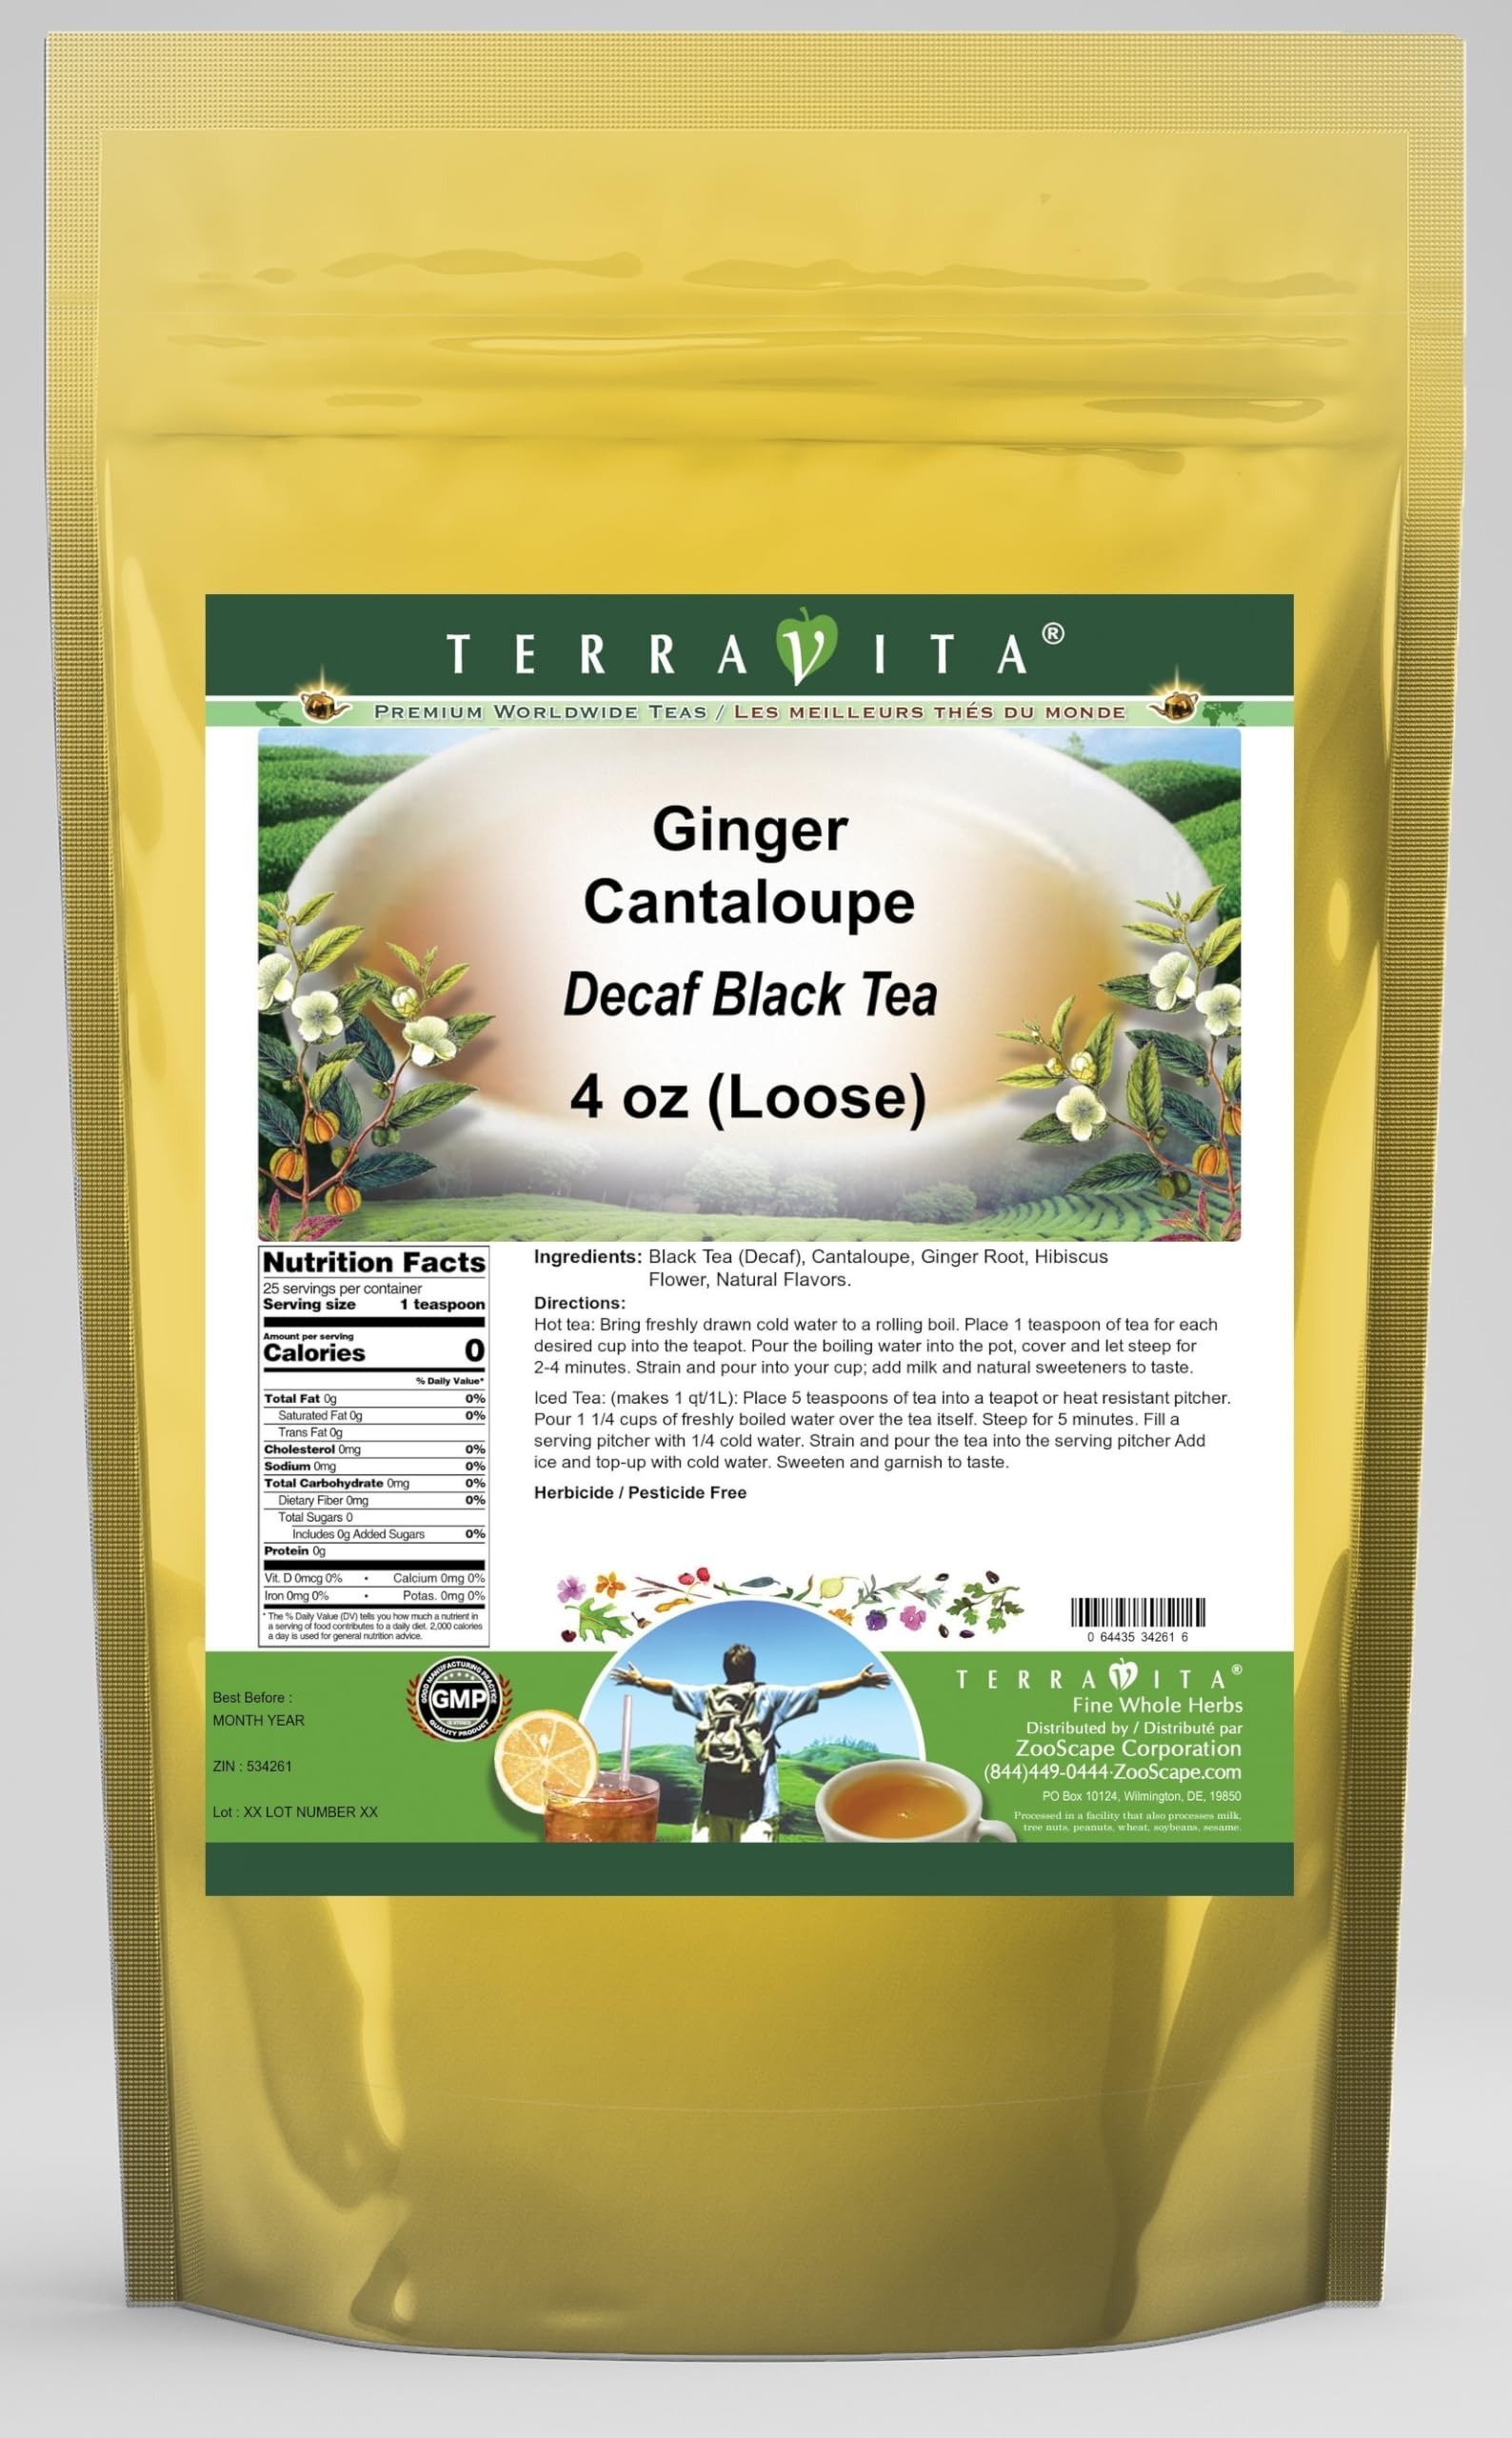
Item Name: Ginger Cantaloupe Decaf Black Tea (Loose) (4 oz, ZIN: 534261) - 2 Pack
Bullet Point 1: Our Ginger Cantaloupe Decaf Black Tea is a wonderful flavored decaffeinated Black tea with Cantaloupe, Ginger Root and Hibiscus Flower. You will enjoy the simple and elegant Ginger Cantaloupe taste! - Ingredients: Decaf Black tea, Cantaloupe, Ginger Root, Hibiscus Flower and Natural Ginger Cantaloupe Flavor.
Bullet Point 2: No fillers.
Bullet Point 3: Manufacturer: TerraVita
Bullet Point 4: Size: 4 oz
Bullet Point 5: Loose Leaf Black Tea - Packed in a convenient upright pouch!
Product Description: Our Ginger Cantaloupe Decaf Black Tea is a wonderful flavored decaffeinated Black tea with Cantaloupe, Ginger Root and Hibiscus Flower. You will enjoy the simple and elegant Ginger Cantaloupe taste! - Ingredients: Decaf Black tea, Cantaloupe, Ginger Root, Hibiscus Flower and Natural Ginger Cantaloupe Flavor. - Hot tea brewing method: Bring freshly drawn cold water to a rolling boil. Place 1 teaspoon of tea for each desired cup into the teapot. Pour the boiling water into the pot, cover and let steep for 2-4 minutes. Strain and pour into your cup; add milk and natural sweeteners to taste. - Iced tea brewing method: (to make 1 liter/quart): Place 5 teaspoons of tea into a teapot or heat resistant pitcher. Pour 1 1/4 cups of freshly boiled water over the tea itself. Steep for 5 minutes. Fill a serving pitcher with 1/4 cold water. Strain and pour the tea into the serving pitcher Add ice and top-up with cold water. Sweeten and garnish to taste. - TerraVita is an exclusive line of premium-quality, natural source products that use only the finest, purest and most potent ingredients found around the world. TerraVita is hallmarked by the highest possible standards of purity, potency, stability and freshness. All of our products are prepared with the highest elements of quality control, from raw materials through the entire manufacturing process, up to and including the moment that the bottles or bags are sealed for freshness and shipped out to you. Our highest possible standards are certified by independent laboratories and backed by our personal guarantee. - TerraVita exists to meet and ensure your family's health and wellness without the harmful effects of chemicals and health products. We strive to make all of our products affordable and reliable and are constantly searching
Value: 8.0
Unit: Ounce

Price: 52.61